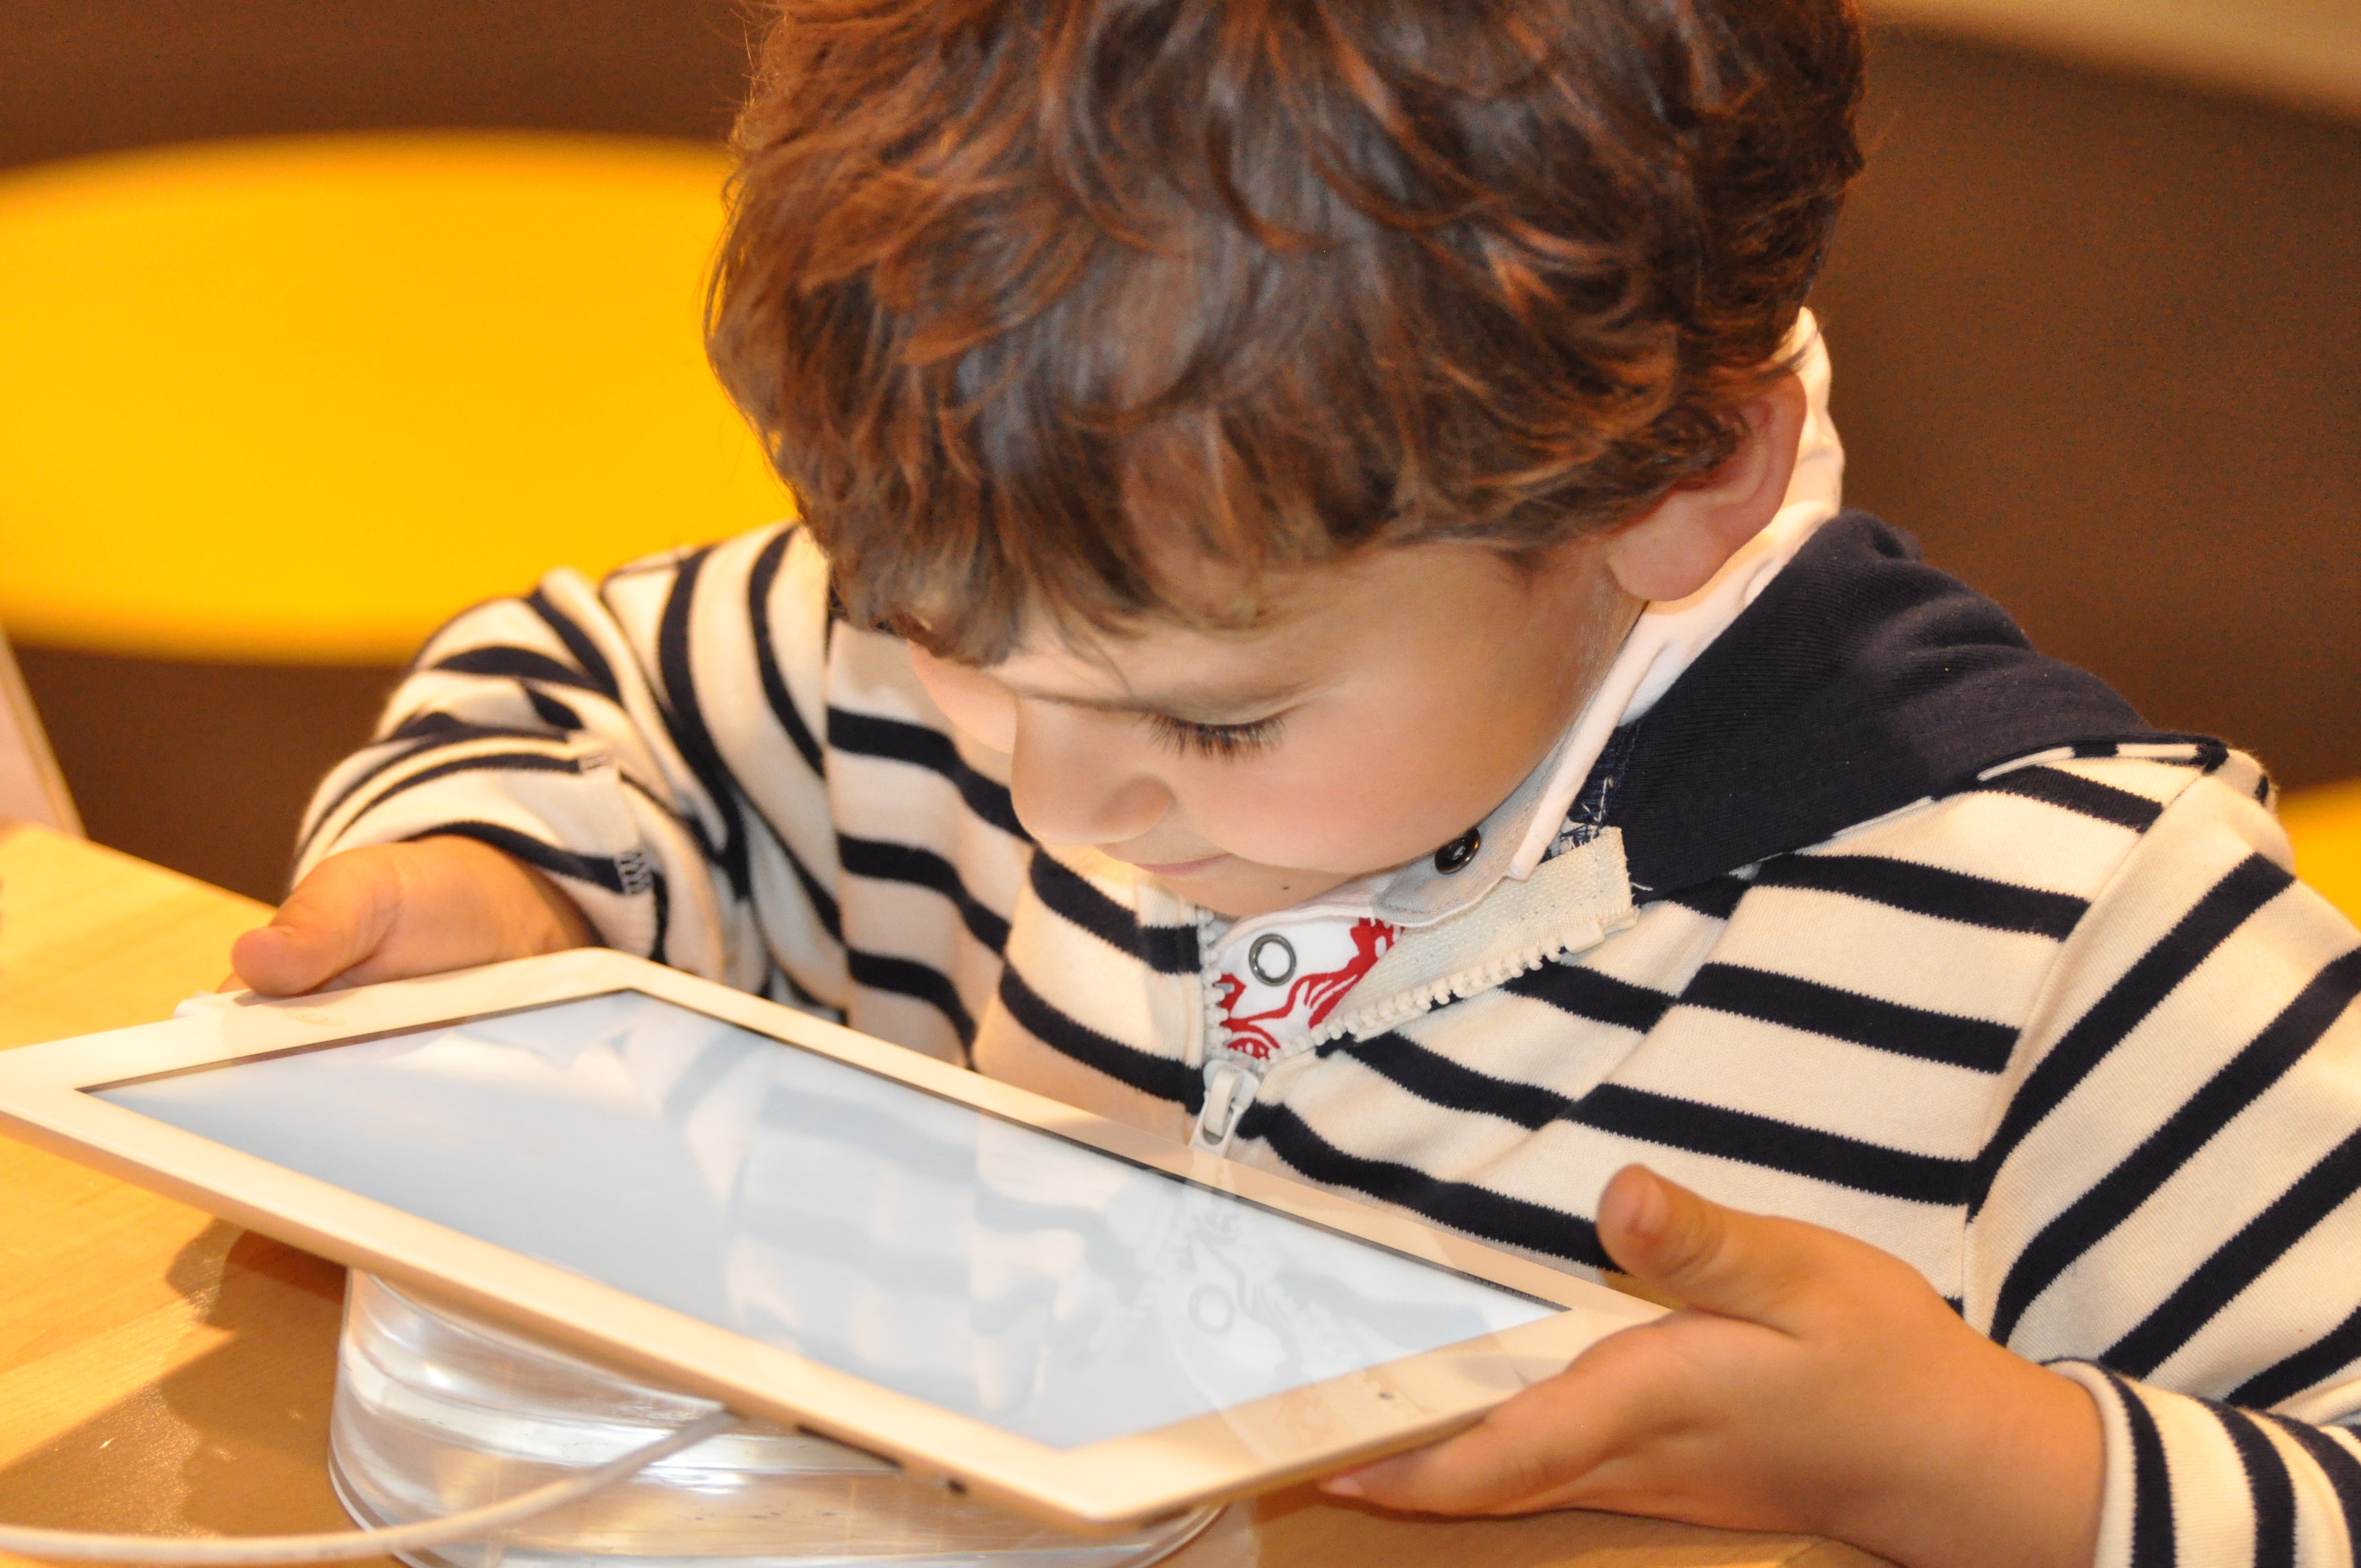
computer, writing, person, technology, play, reading, web, internet, tablet, child, conversation, education, classroom, toddler, learning, pc, homework, equipment technology, human positions, human action